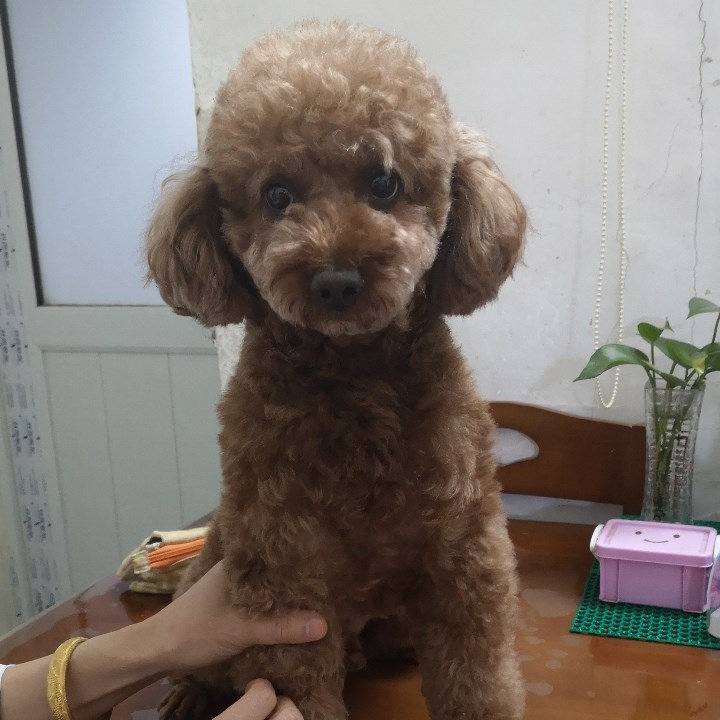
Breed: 7449-n000128-teddy